Evaporation pond

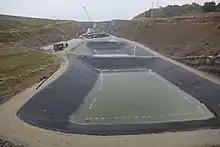
Image shows storage of runoff waste water in treatment ponds

Location of the evaporation pond should be considered for optimal results. Evaporation will be higher in places with high amounts of solar radiation, high temperatures, and low wind levels. Since evaporation ponds operate best with greater surface area of evaporation, large amount of land is required, so low quality, low cost land is betterA shallow pond covering greater surface area will result in faster rates of evaporation.